Hunter Clark

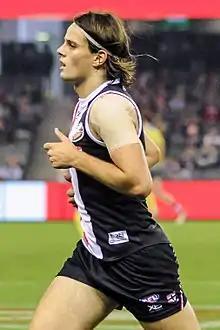
Clark playing for St Kilda in April 2018

Hunter Clark (born 26 March 1999) is a professional Australian rules footballer with the St Kilda Football Club in the Australian Football League (AFL). He was drafted by St Kilda with their first selection and seventh overall in the 2017 national draft.